Mait Malmsten

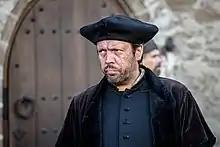
Malmsten as Rode in the 2022 film "Melchior the Apothecary"

Mait Malmsten (born 6 September 1972 in Viljandi) is an Estonian actor.